Pryazovia

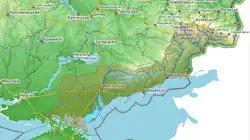
Ukrainian river basins in Pryazovia

The (Northern) Priazovye consists of the southern parts of Donetsk Oblast and Zaporizhzhia Oblast and the eastern part of Kherson Oblast - parts of Ukraine and the western part of Rostov Oblast of Russia.